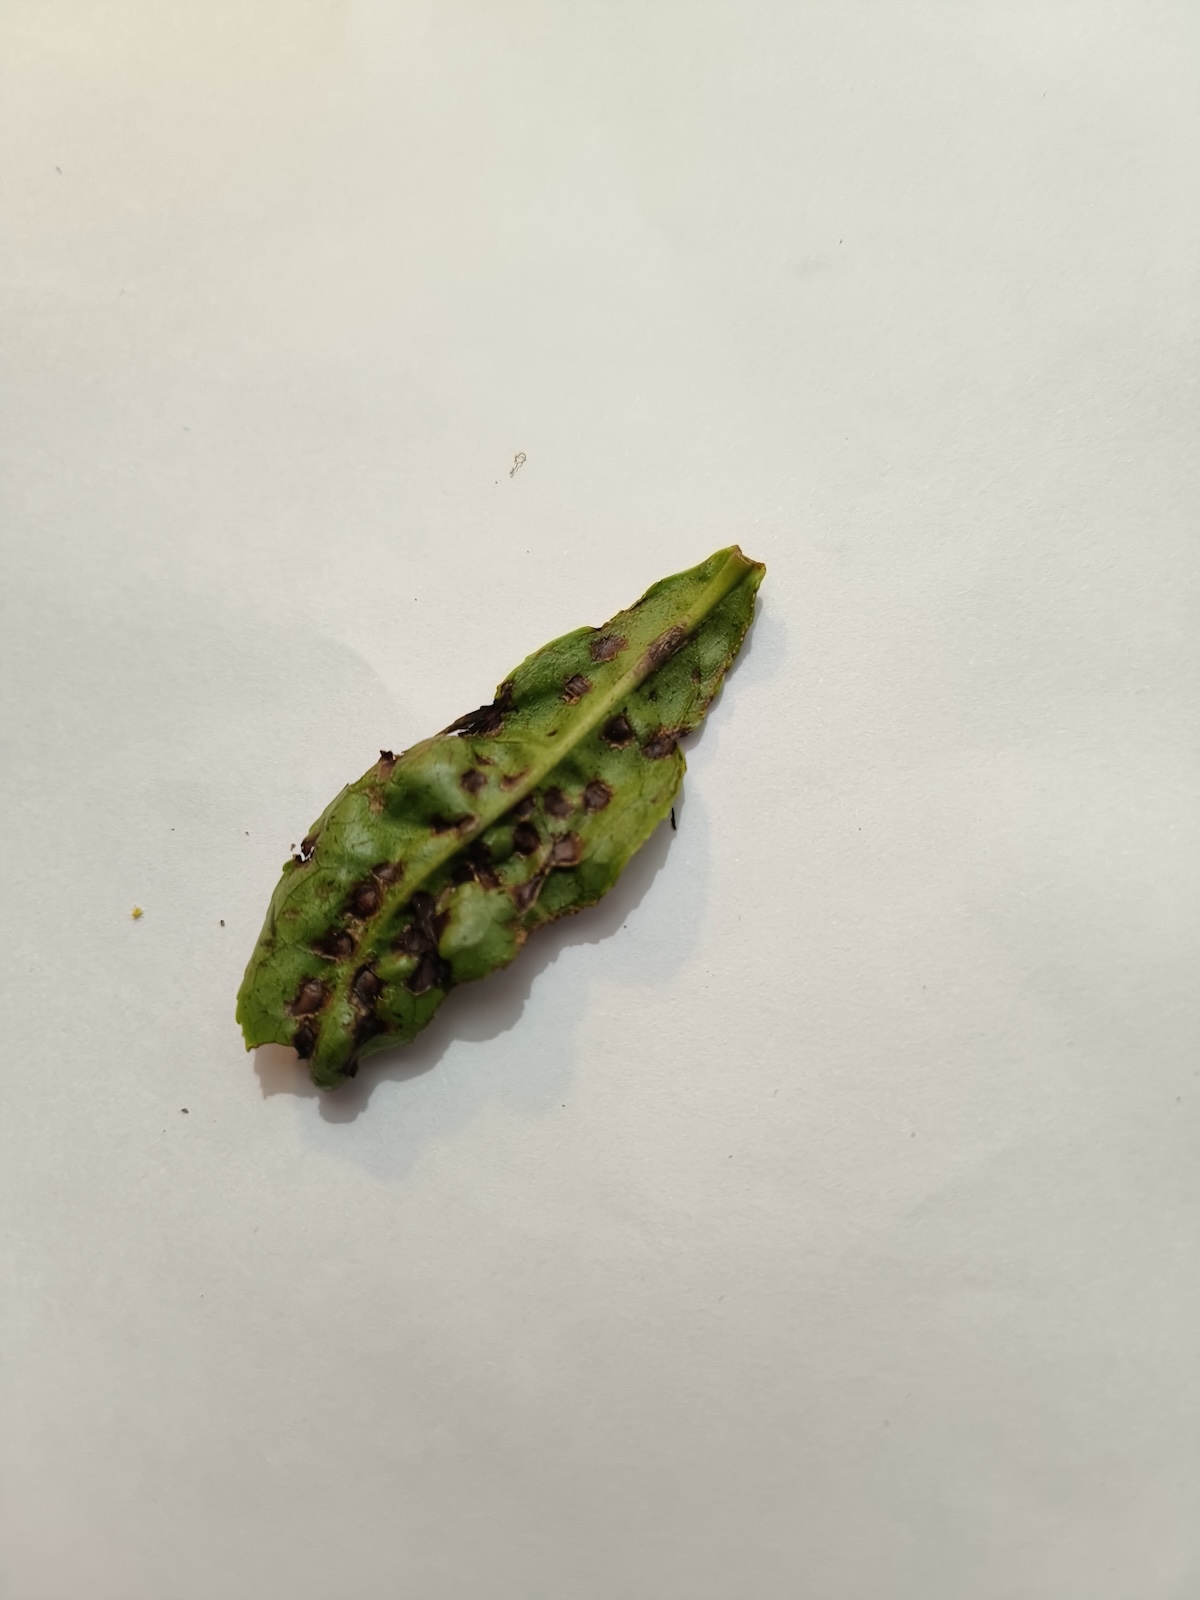
Label: Green mirid bug